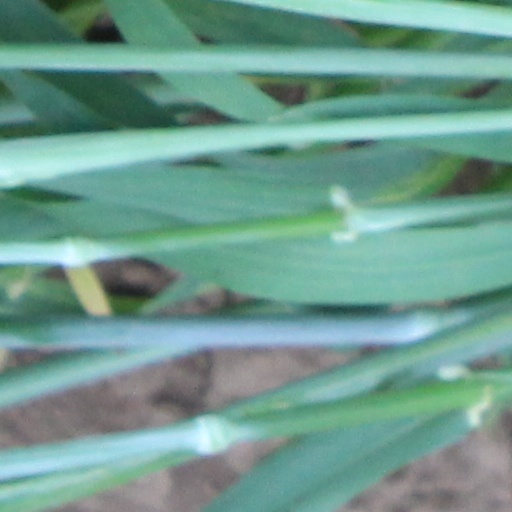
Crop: wheat